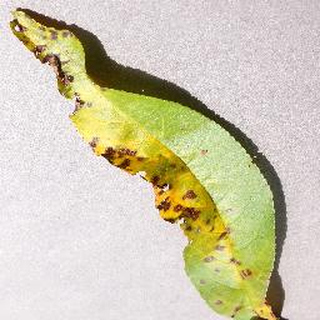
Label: peach_bacterial_spot